Fighting knife

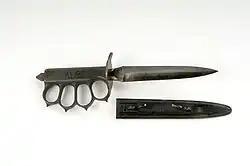
M1918 Trench Knife

In World War I, military use of the fighting knife saw the introduction of the "trench knife", a fighting knife designed solely for military use in the trench warfare of that conflict. On the Allied side, these "knives" were originally little more than sharpened spikes or cut-down bayonets fitted with handles. As the war progressed, French, British and U.S. ordnance branches began introducing fighting knives based on standardized patterns, such as the U.S. Mark I trench knife. In Western Europe, one dual-purpose fighting knife to be widely adopted by German forces during World War I was the "Nahkampfmesser" (Close Combat Knife), which despite its name was actually a general-purpose combat and field knife. The "Nahkampfmesser" was extremely popular in German military service, and would be issued again in slightly revised form during World War II as the Kampfmesser 42.